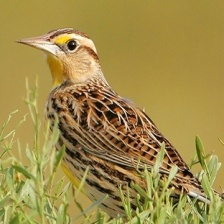
Species: EASTERN MEADOWLARK
Scientific name: STURNELLA MAGNA